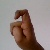
The image shows a hand gesture representing the letter 'X' in Indian Sign Language.